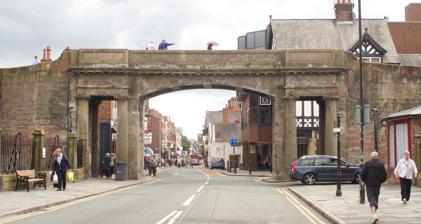
Building: Northgate, Chester
Country: United Kingdom
Year built: 1810
Bridge in Cheshire, England Northgate Northgate Coordinates 53°11′38″N 2°53′36″W / 53.193822°N 2.893366°W / 53.193822; -2.893366 Carries Chester city walls Crosses Northgate Street Locale Chester , Cheshire , England Characteristics Design Arch bridge Material Sandstone History Designer Thomas Harrison Opened 1810 Statistics Toll None Location The Northgate is a gate located in Chester , Cheshire , England, where it carries the city walls footpath over Northgate Street ( grid reference SJ404666 ).  It is recorded in the National Heritage List for England as a designated Grade I listed building . History The present Northgate stands on the site of the original northern Roman entrance to Chester. During the medieval period, it was unimportant and it was used only for local access.  At that time it consisted of a simple rectangular tower with a narrow gateway.  It later was the site of the local gaol . The present Northgate was built in 1810 to replace a medieval gatehouse and was designed by Thomas Harrison for Chester City Council . Architecture It is built in pale red sandstone ashlar and consists of a segmental arch with a coffered soffit which spans the carriageway.  On each side of the arch is a rectangular portal for the pavement.  On both sides of the portals are attached unfluted monolithic Doric half-columns at each corner. Across the top of the structure is a dentilled cornice which carries a panelled parapet . In constructing Northgate, Harrison used "as few and as huge stones as possible". See also Cheshire portal Grade I listed buildings in Cheshire West and Chester List of works by Thomas Harrison Bridgegate, Chester Eastgate, Chester References Citations